Sarvastivada

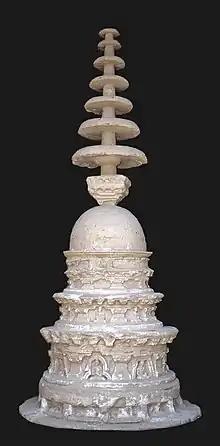
A Kushan era votive stupa from Mohra Muradu, Taxila, where Sarvāstivāda groups are known to have lived by the end of the first century BCE

The Sarvāstivāda enjoyed the patronage of Kanishka (c. 127–150 CE) emperor of the Kushan Empire, during which time they were greatly strengthened, and became one of the dominant sects of Buddhism in north India for centuries, flourishing throughout Northwest India, North India, and Central Asia.